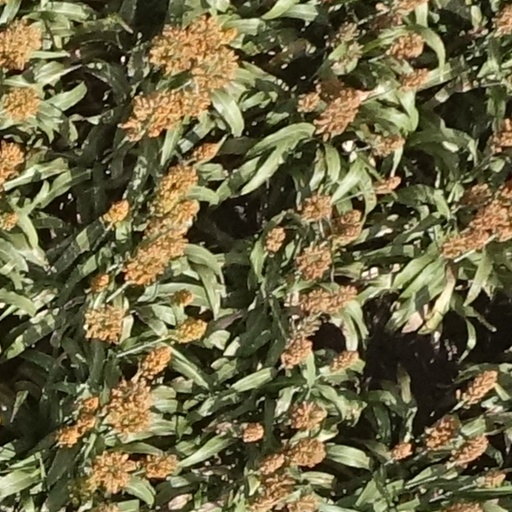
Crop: sorghum